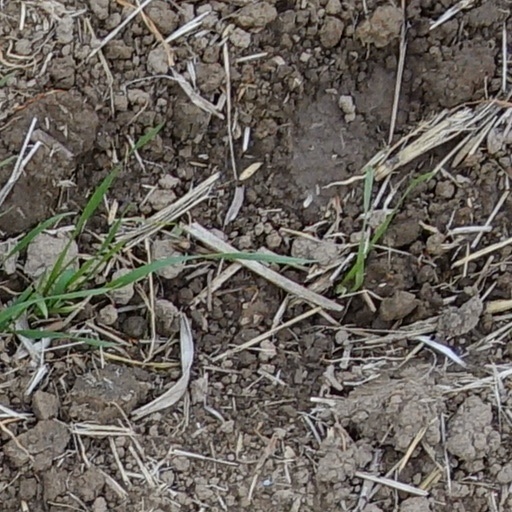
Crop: wheat